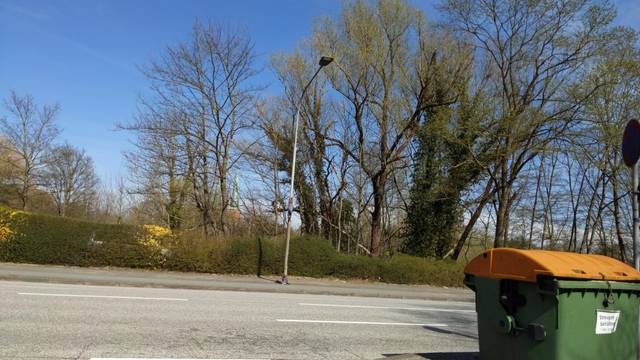
Region: Germany
Coordinates: 53.858, 10.677